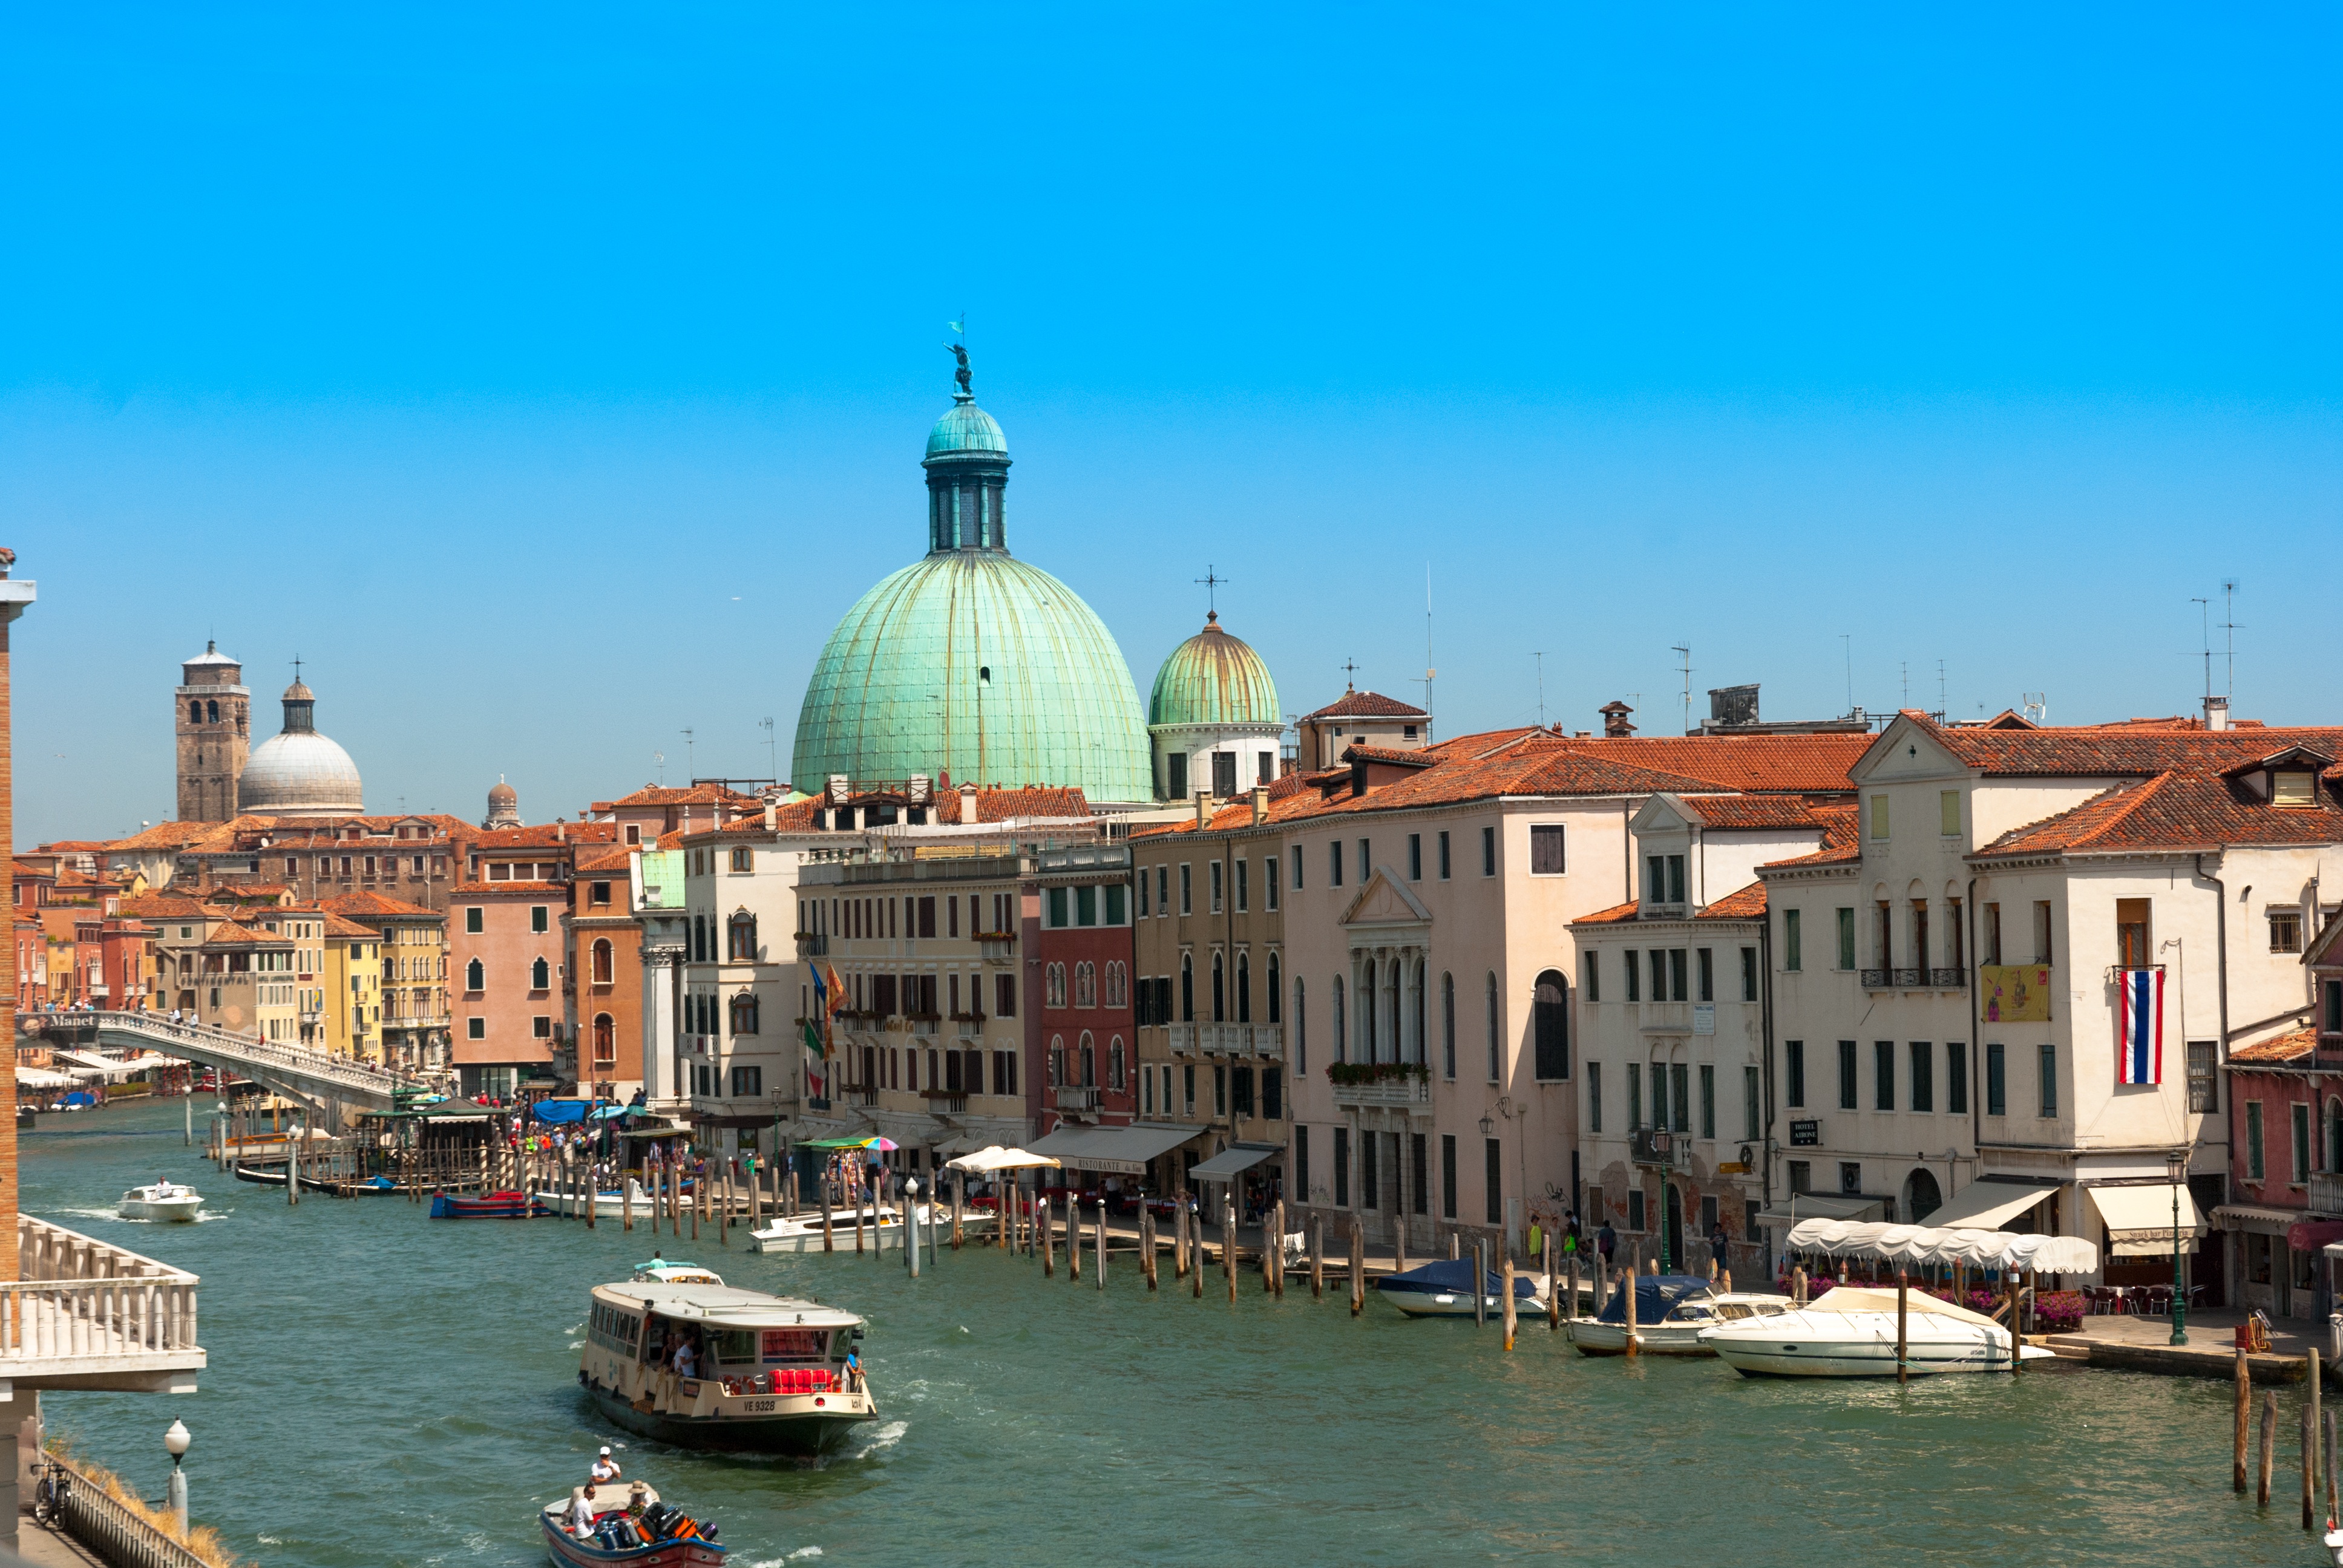
landscape, sea, coast, water, nature, sky, town, view, canal, cityscape, summer, vacation, vehicle, weather, holiday, harbor, venice, blue, tourism, heat, waterway, clouds, holidays, the sun, the stones, geographical feature